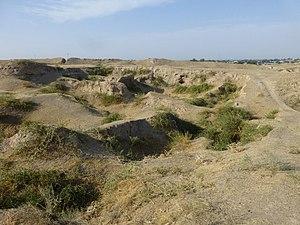
Site archéologique d'Afrasiyab (Samarcande, Ouzbékistan)